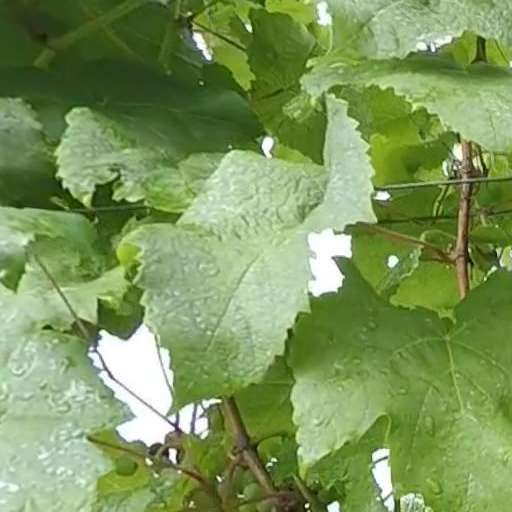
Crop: grape